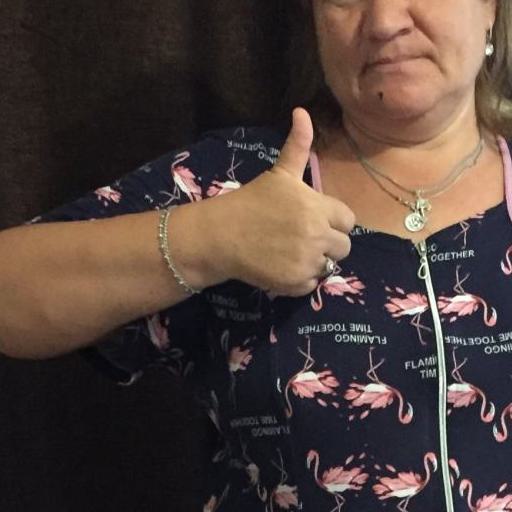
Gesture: like